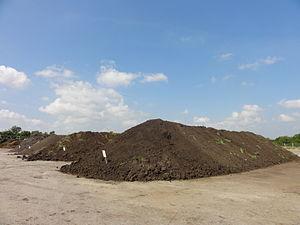
Alignement de plusieurs andains de compost sur une plateforme de compostage française. Les andains en question sont de dimensions approximatives 3m x 3m (largeur, hauteur) x 20m (longueur). On voit sur les tas des panneaux indiquant la référence du tas.
L'andain est une bande continue de fourrage, de paille ou d'autres matériaux déposée au sol. Il peut s'agir de fourrage après le passage d'une faucheuse ou d'un andaineur, de paille après le passage de la moissonneuse, de déchets organiques destinés à être compostés, de branchages, d'andain de neige, etc.